La ruta del dinero K (book)

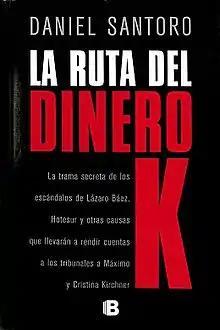
Cover of the first edition

La ruta del dinero K (Spanish for "the route of the K money", "K" standing for "Kirchnerism") is a 2016 nonfiction book by Argentine journalist Daniel Santoro. It is an investigation about the eponymous political scandal. The book was written when the case got a renewed speed, during the presidency of Mauricio Macri.